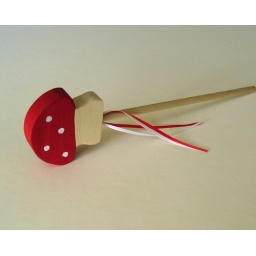
handmade girls dress and toadstool wand set in red and white / modern woodland fairy